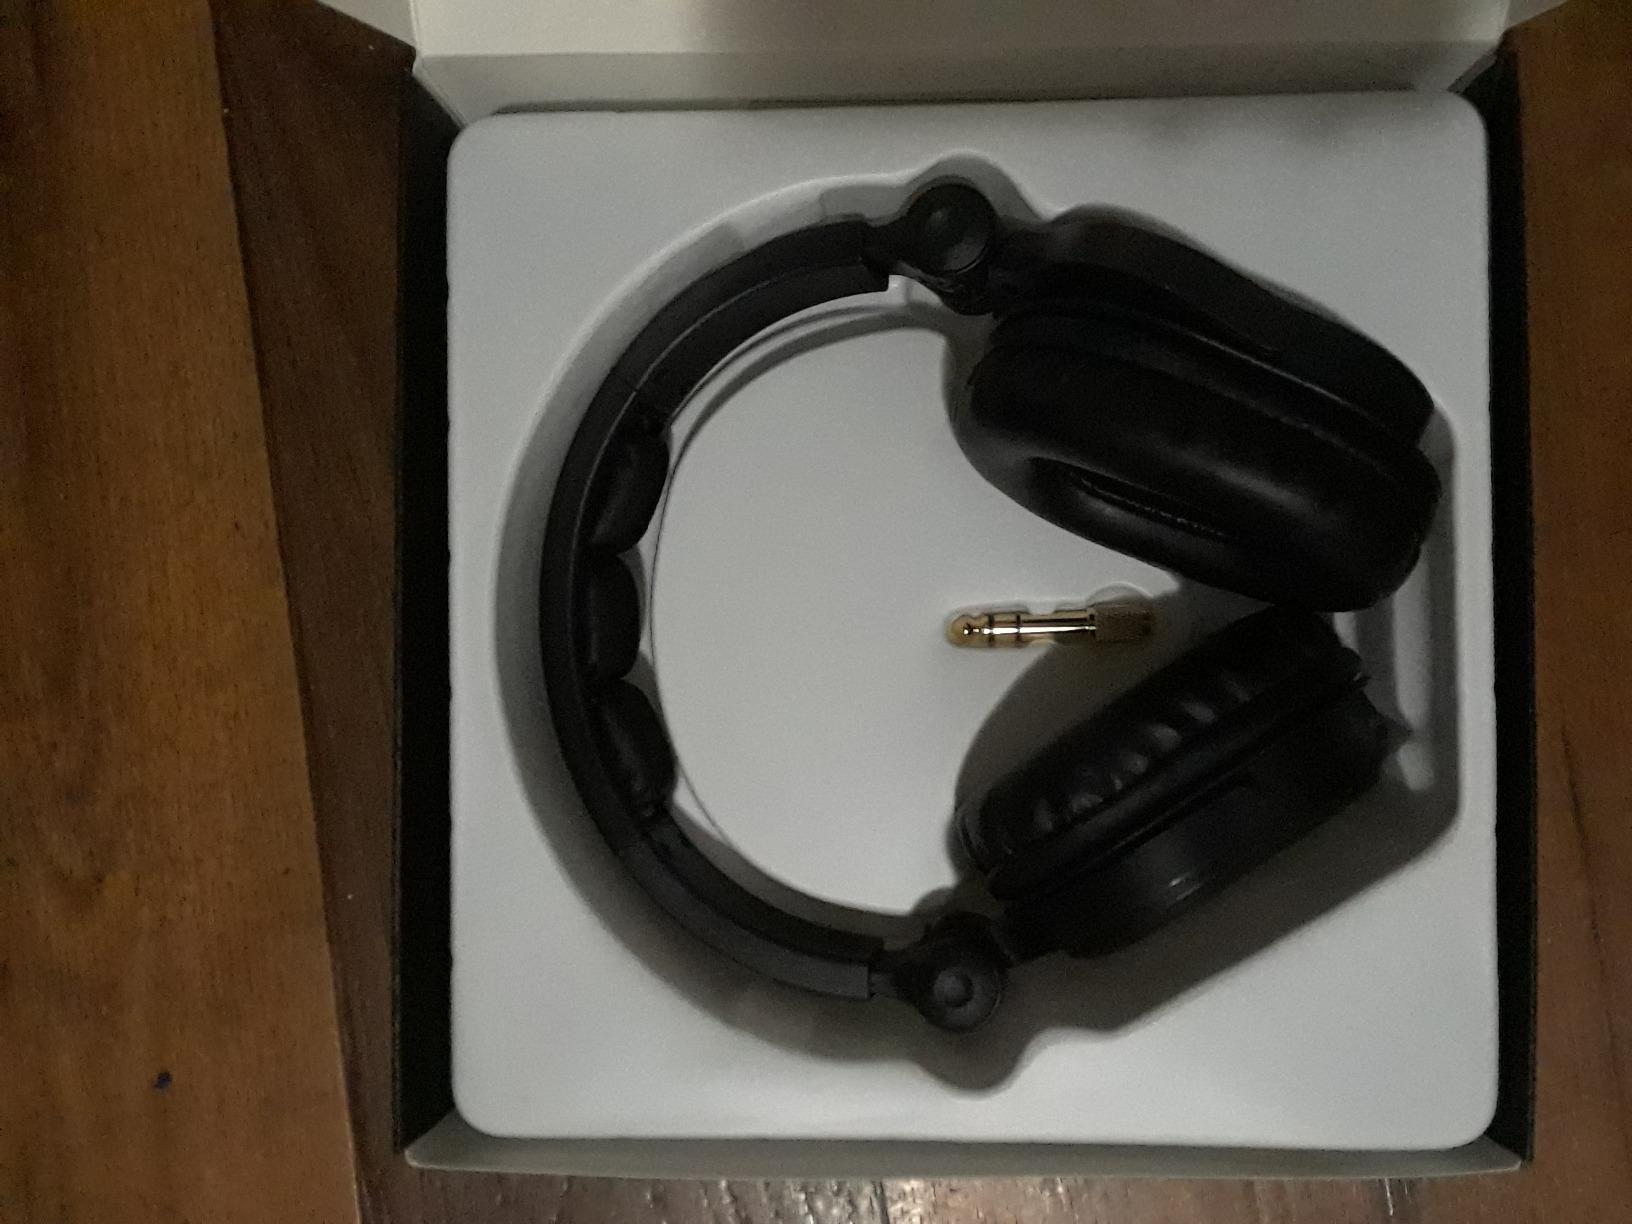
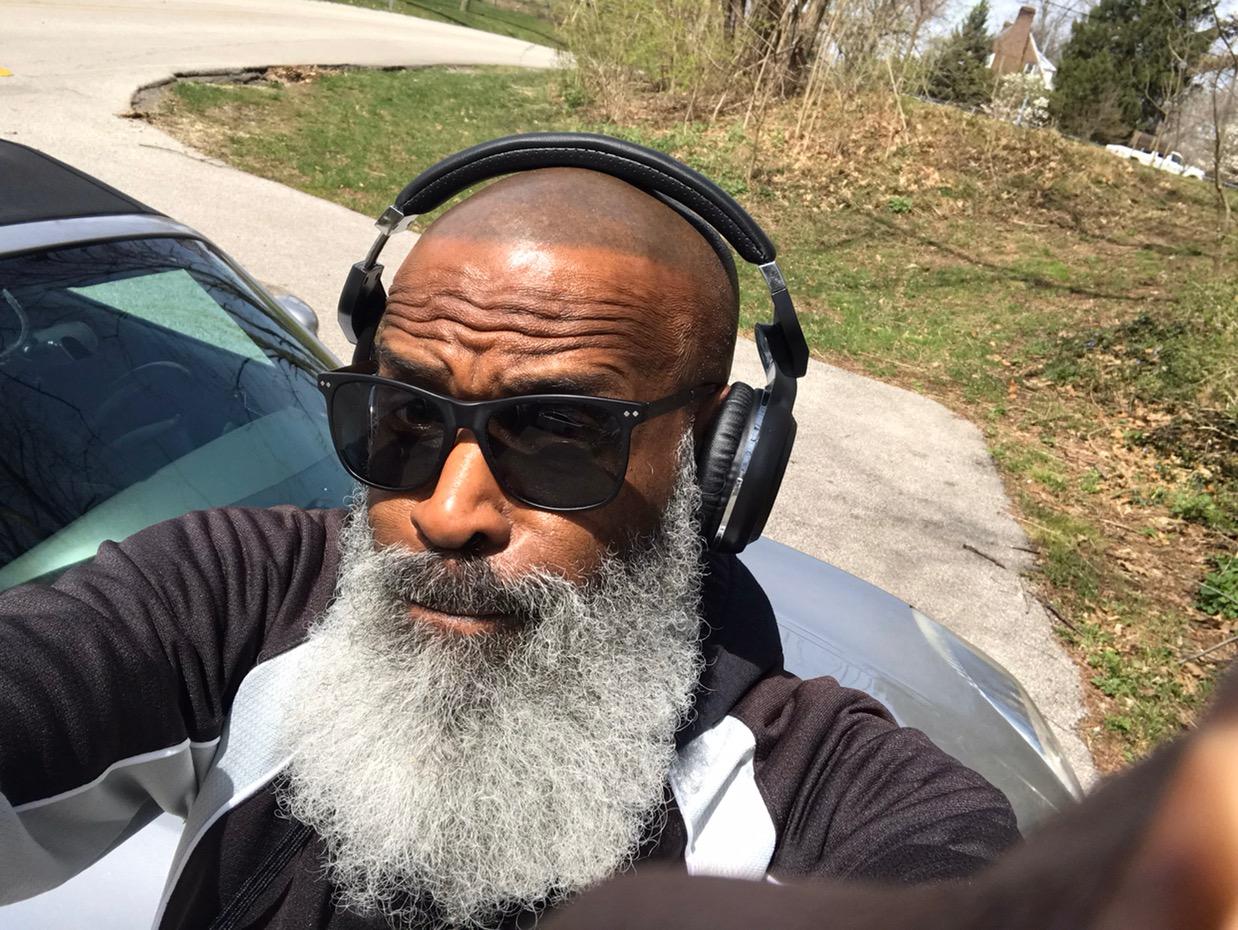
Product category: headphones
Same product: no